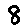
Label: 8